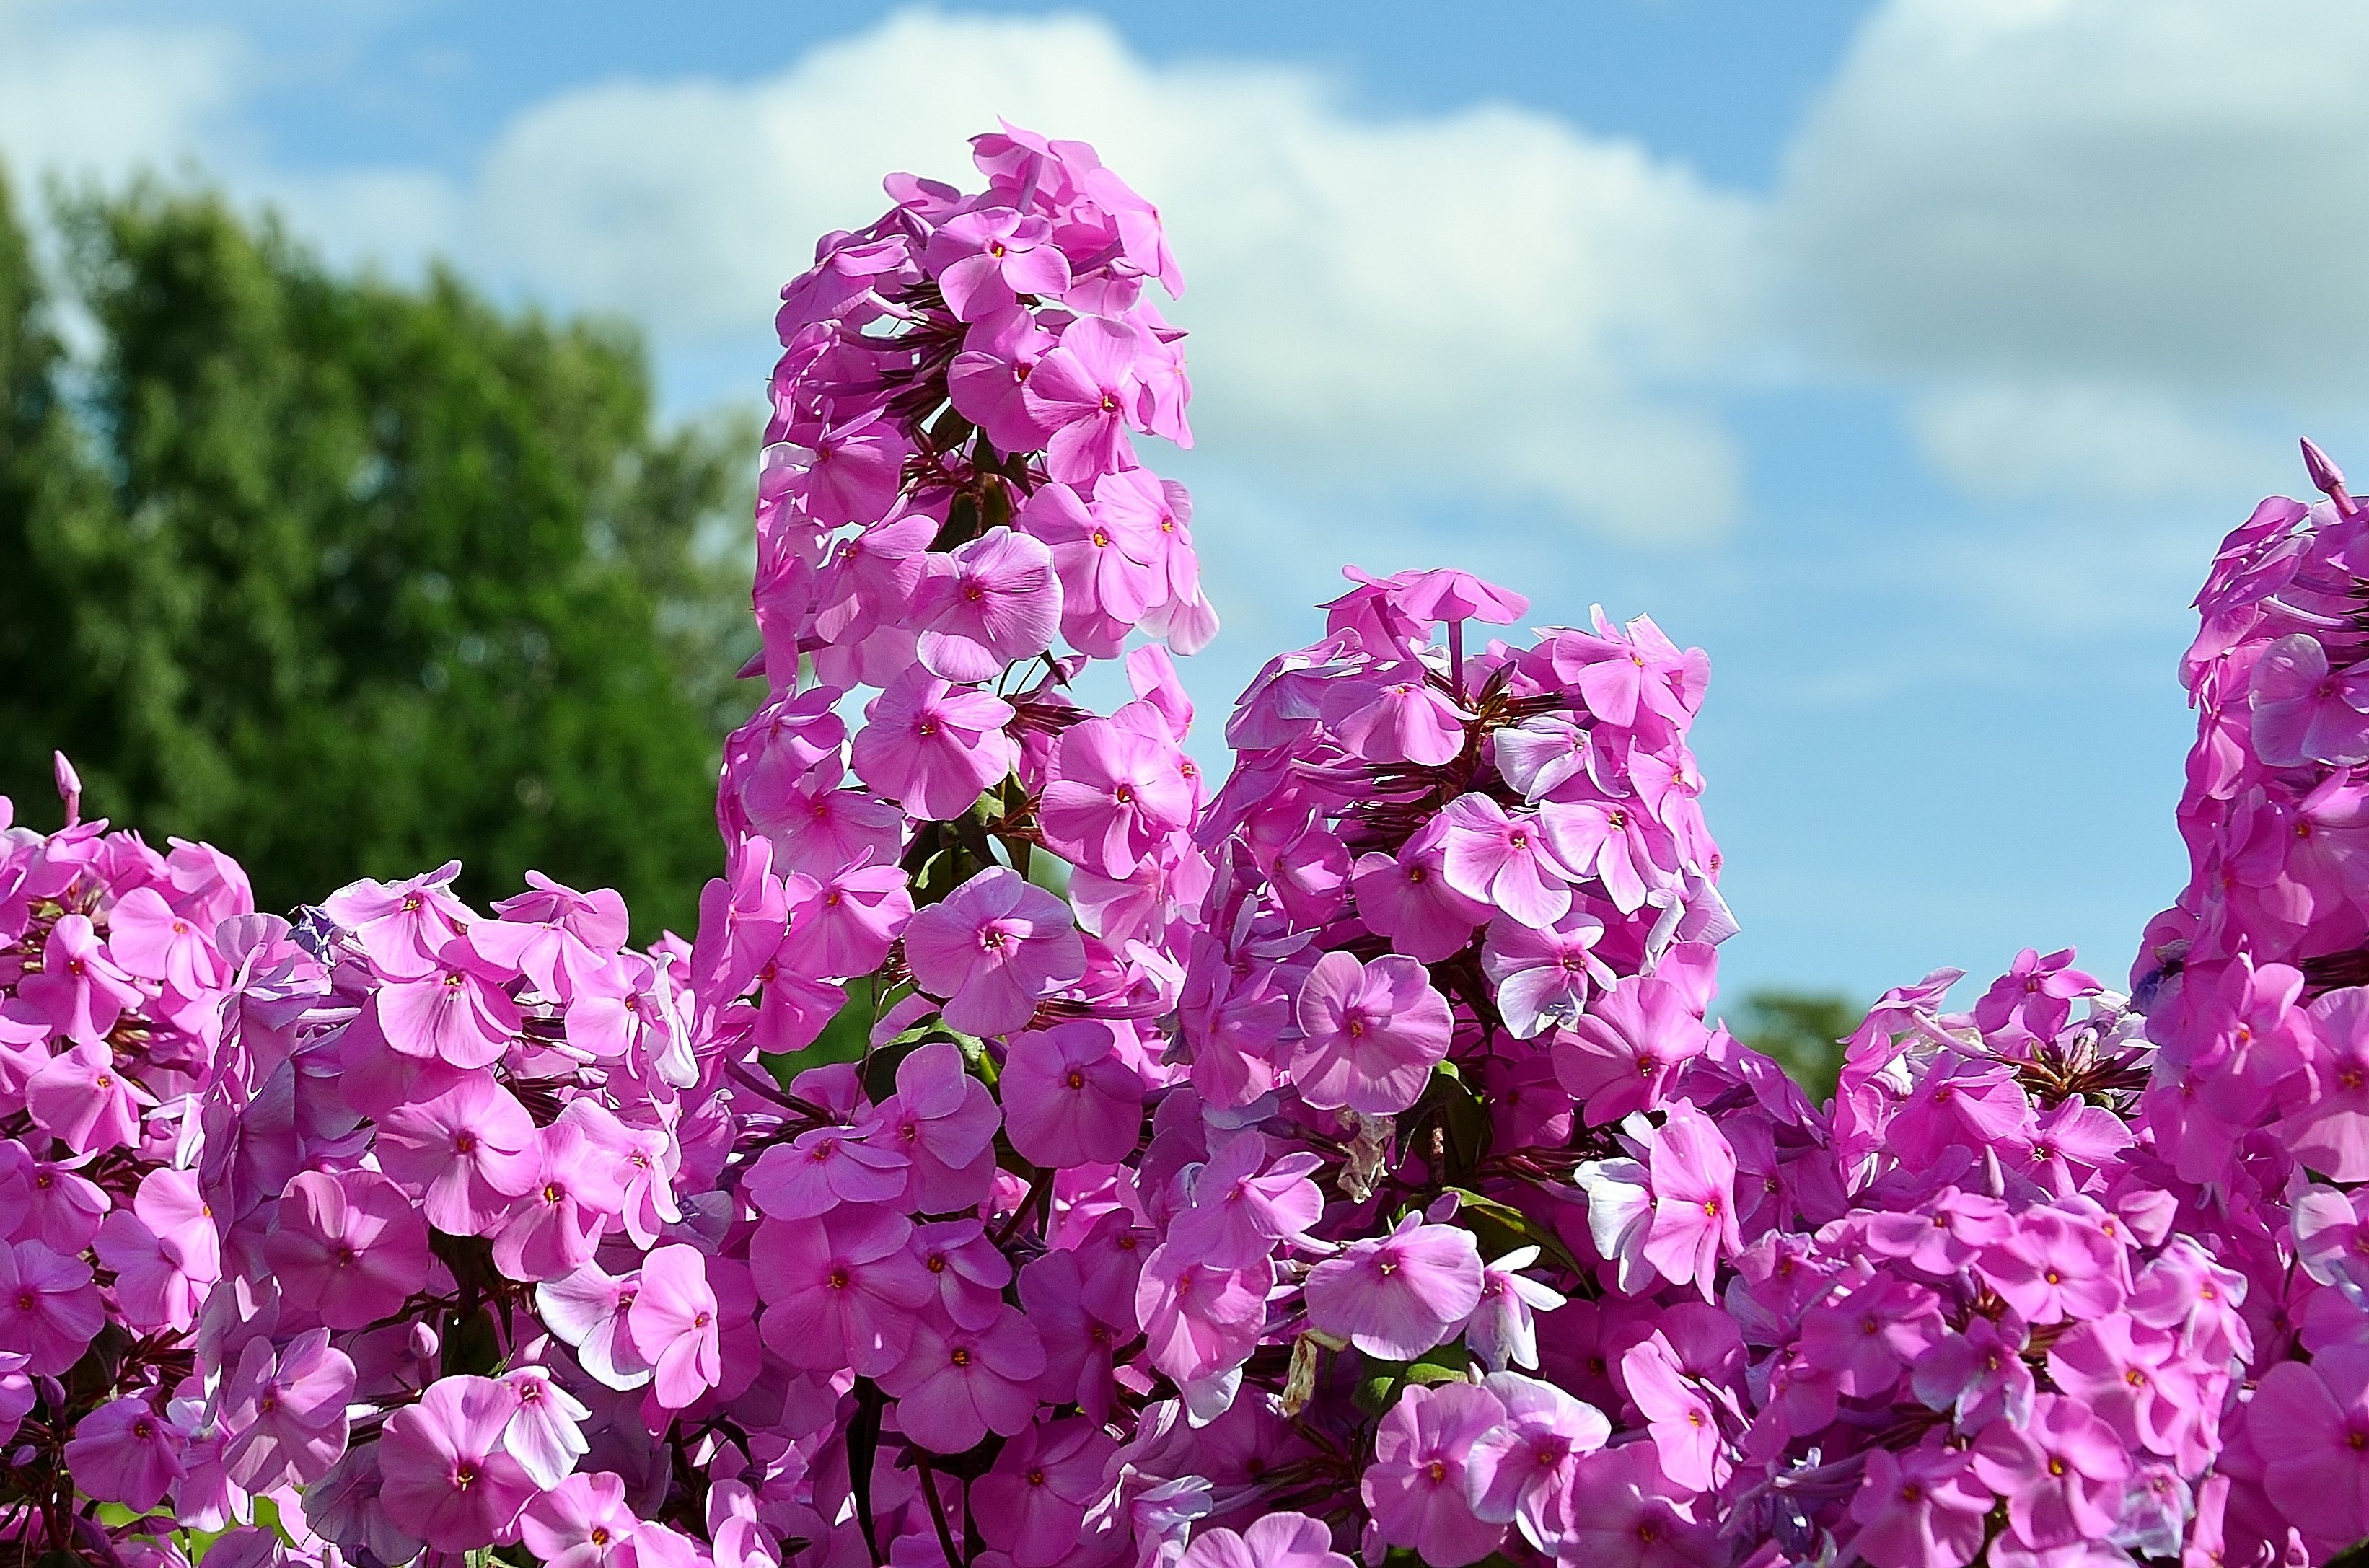
landscape, nature, branch, blossom, plant, leaf, flower, purple, petal, bloom, summer, floral, bush, spring, green, color, macro, botany, pink, flora, wildflower, shrub, lilac, flowering plant, liliac, woody plant, land plant